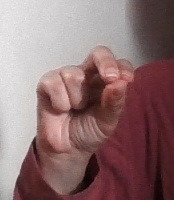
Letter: gaaf